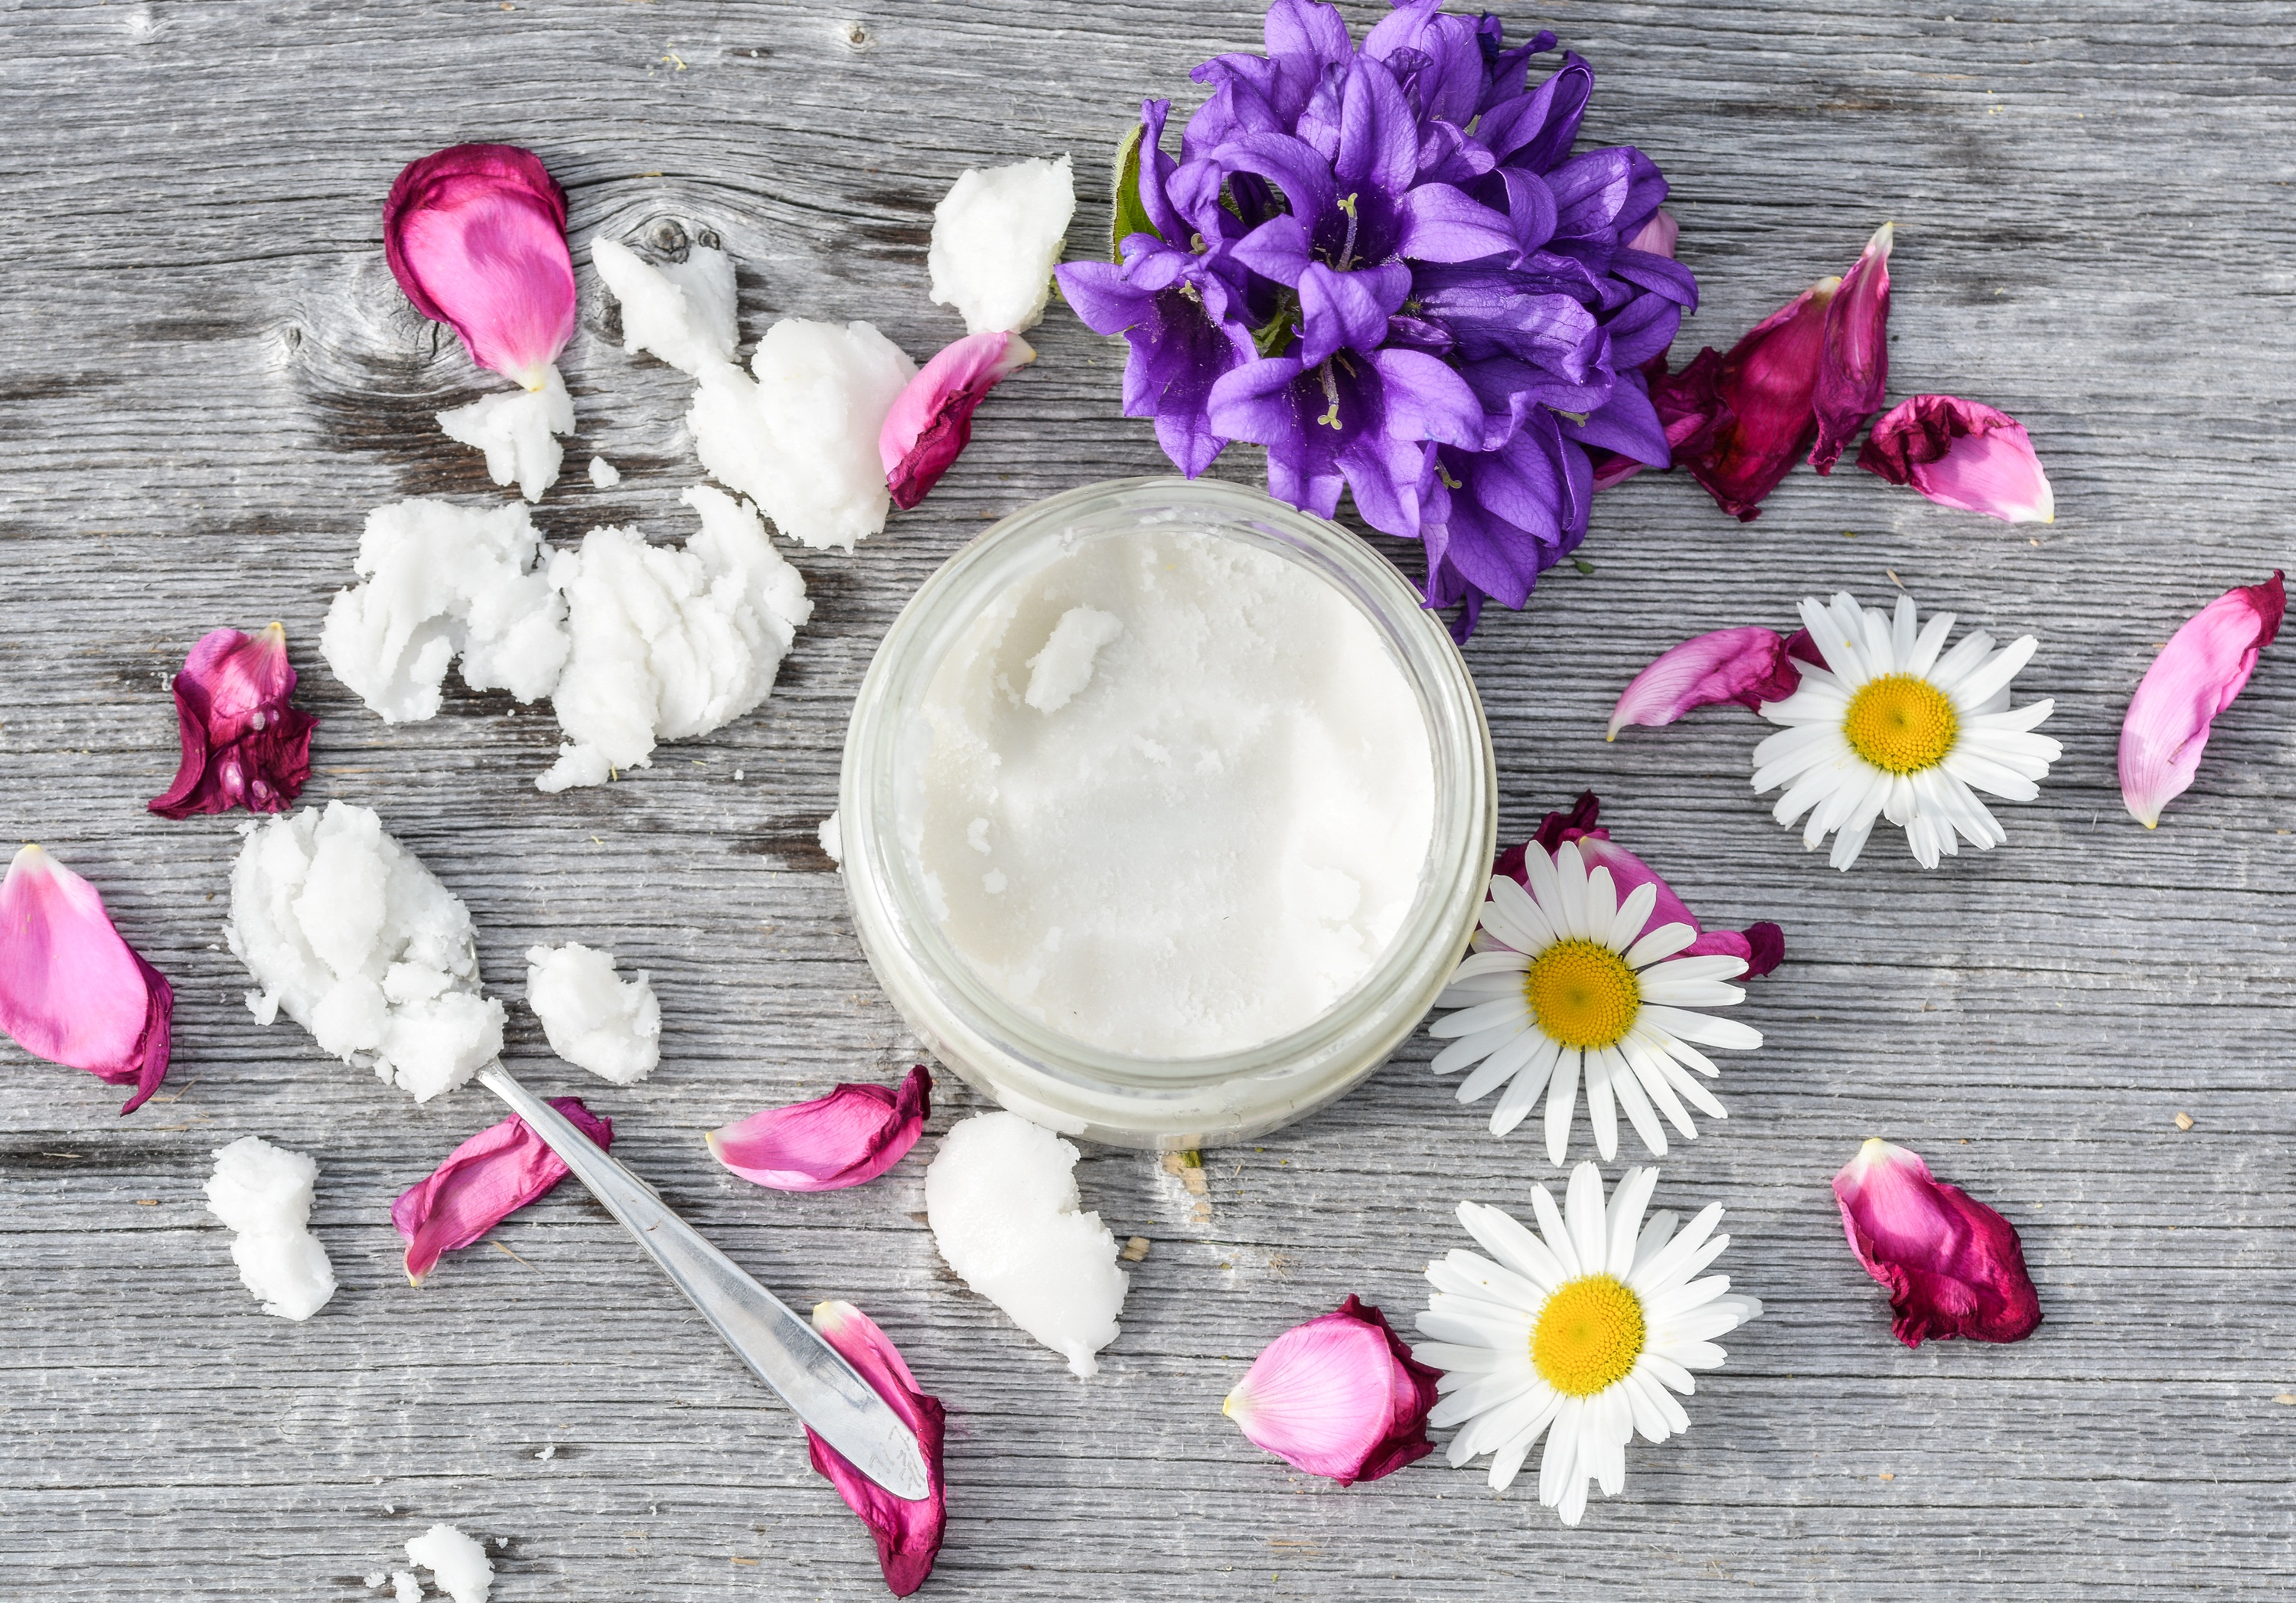
coconut oil, oil, white, glass, jar, natural, healthy, ingredient, food, medicine, nutrition, healthy fat, spoon, flower, petal, still life photography, blossom